Describe the emotion expressed in this image:  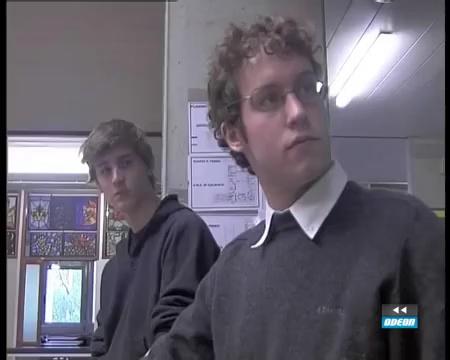
This person displays Fear, valence and arousal with high intensity.